AfroBasket

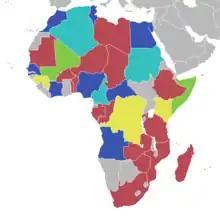
Map of best finishes per country.

A total of 39 national teams have appeared in at least one FIBA AfroBasket in the history of the tournament through the 2025 competition. Each successive AfroBasket has had at least one team appearing for the first time. Countries competing in their first AfroBasket are listed below by year.